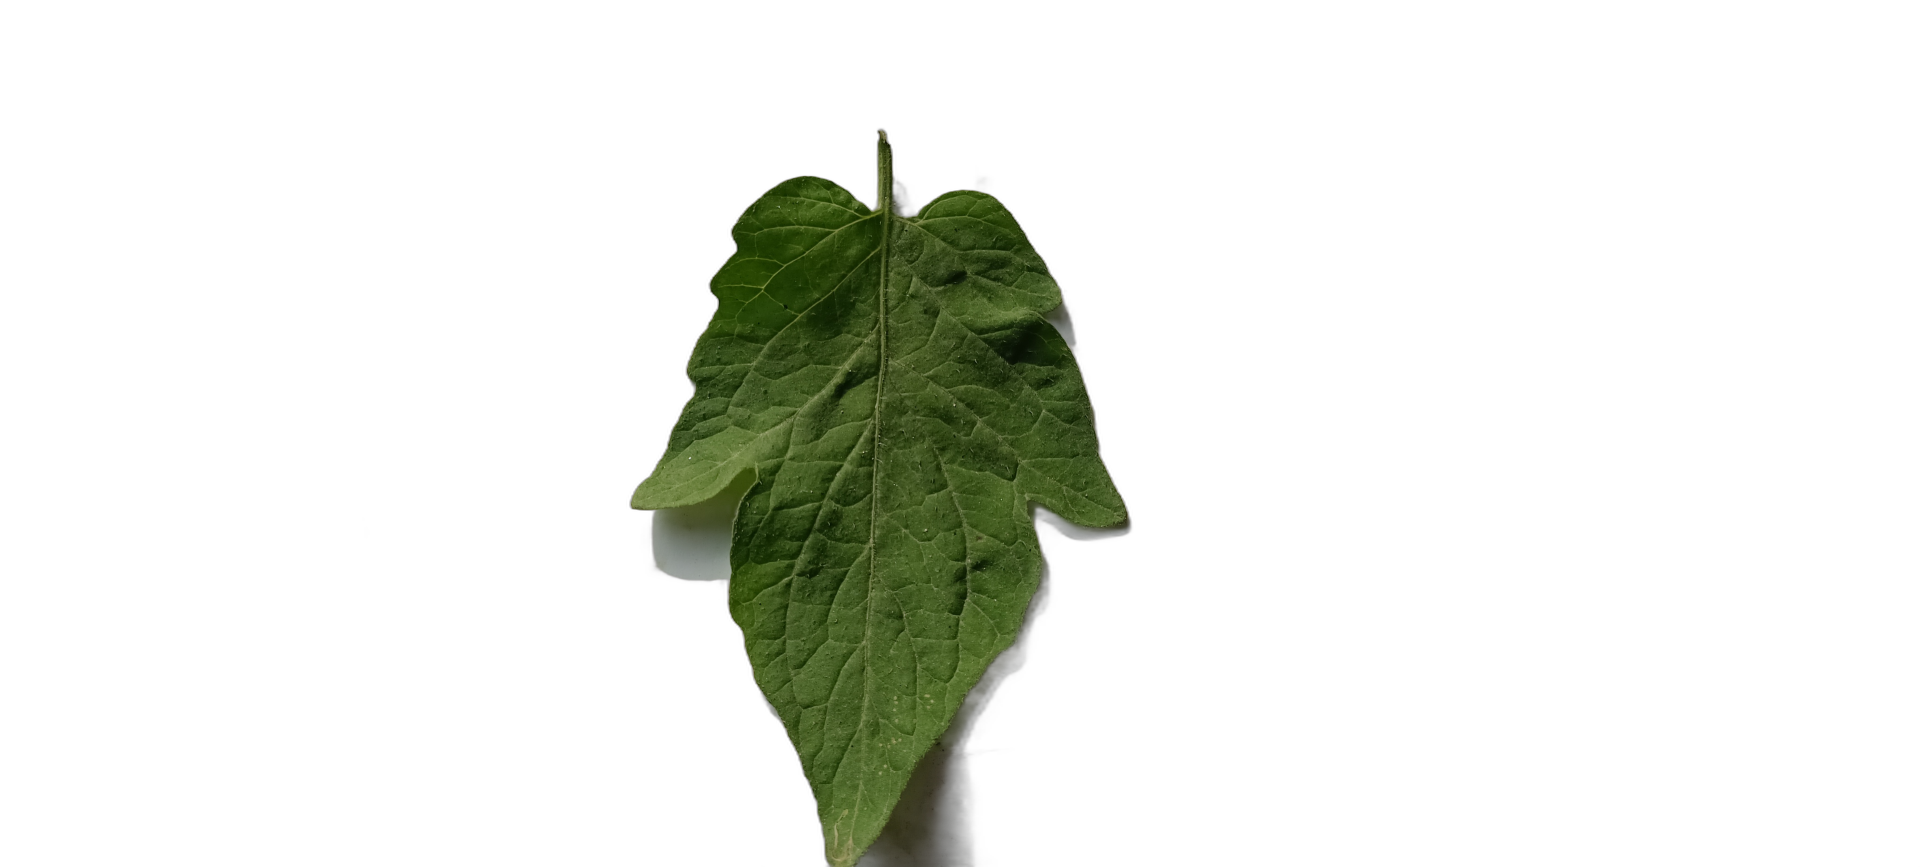
Crop: Tomato
Label: Healthy